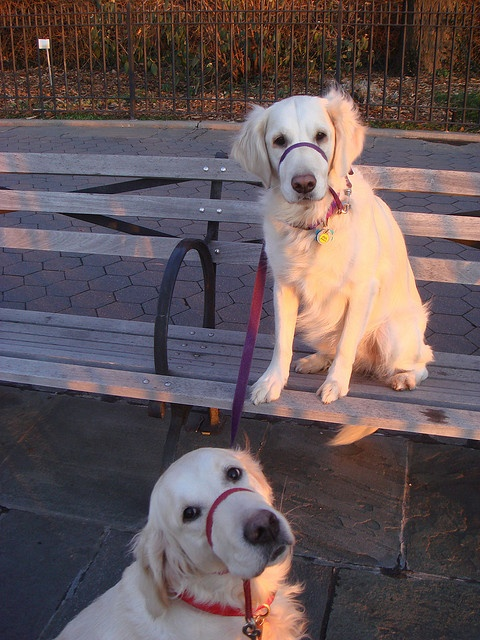
Two white dogs one on a bench and one of the ground.
a couple of dogs are sitting on a wood bench
The two dogs are by the bench and they have mussels on.
A muzzled dogs sit on and near a park bench.
Pair of golden retrievers looking enthused at owner